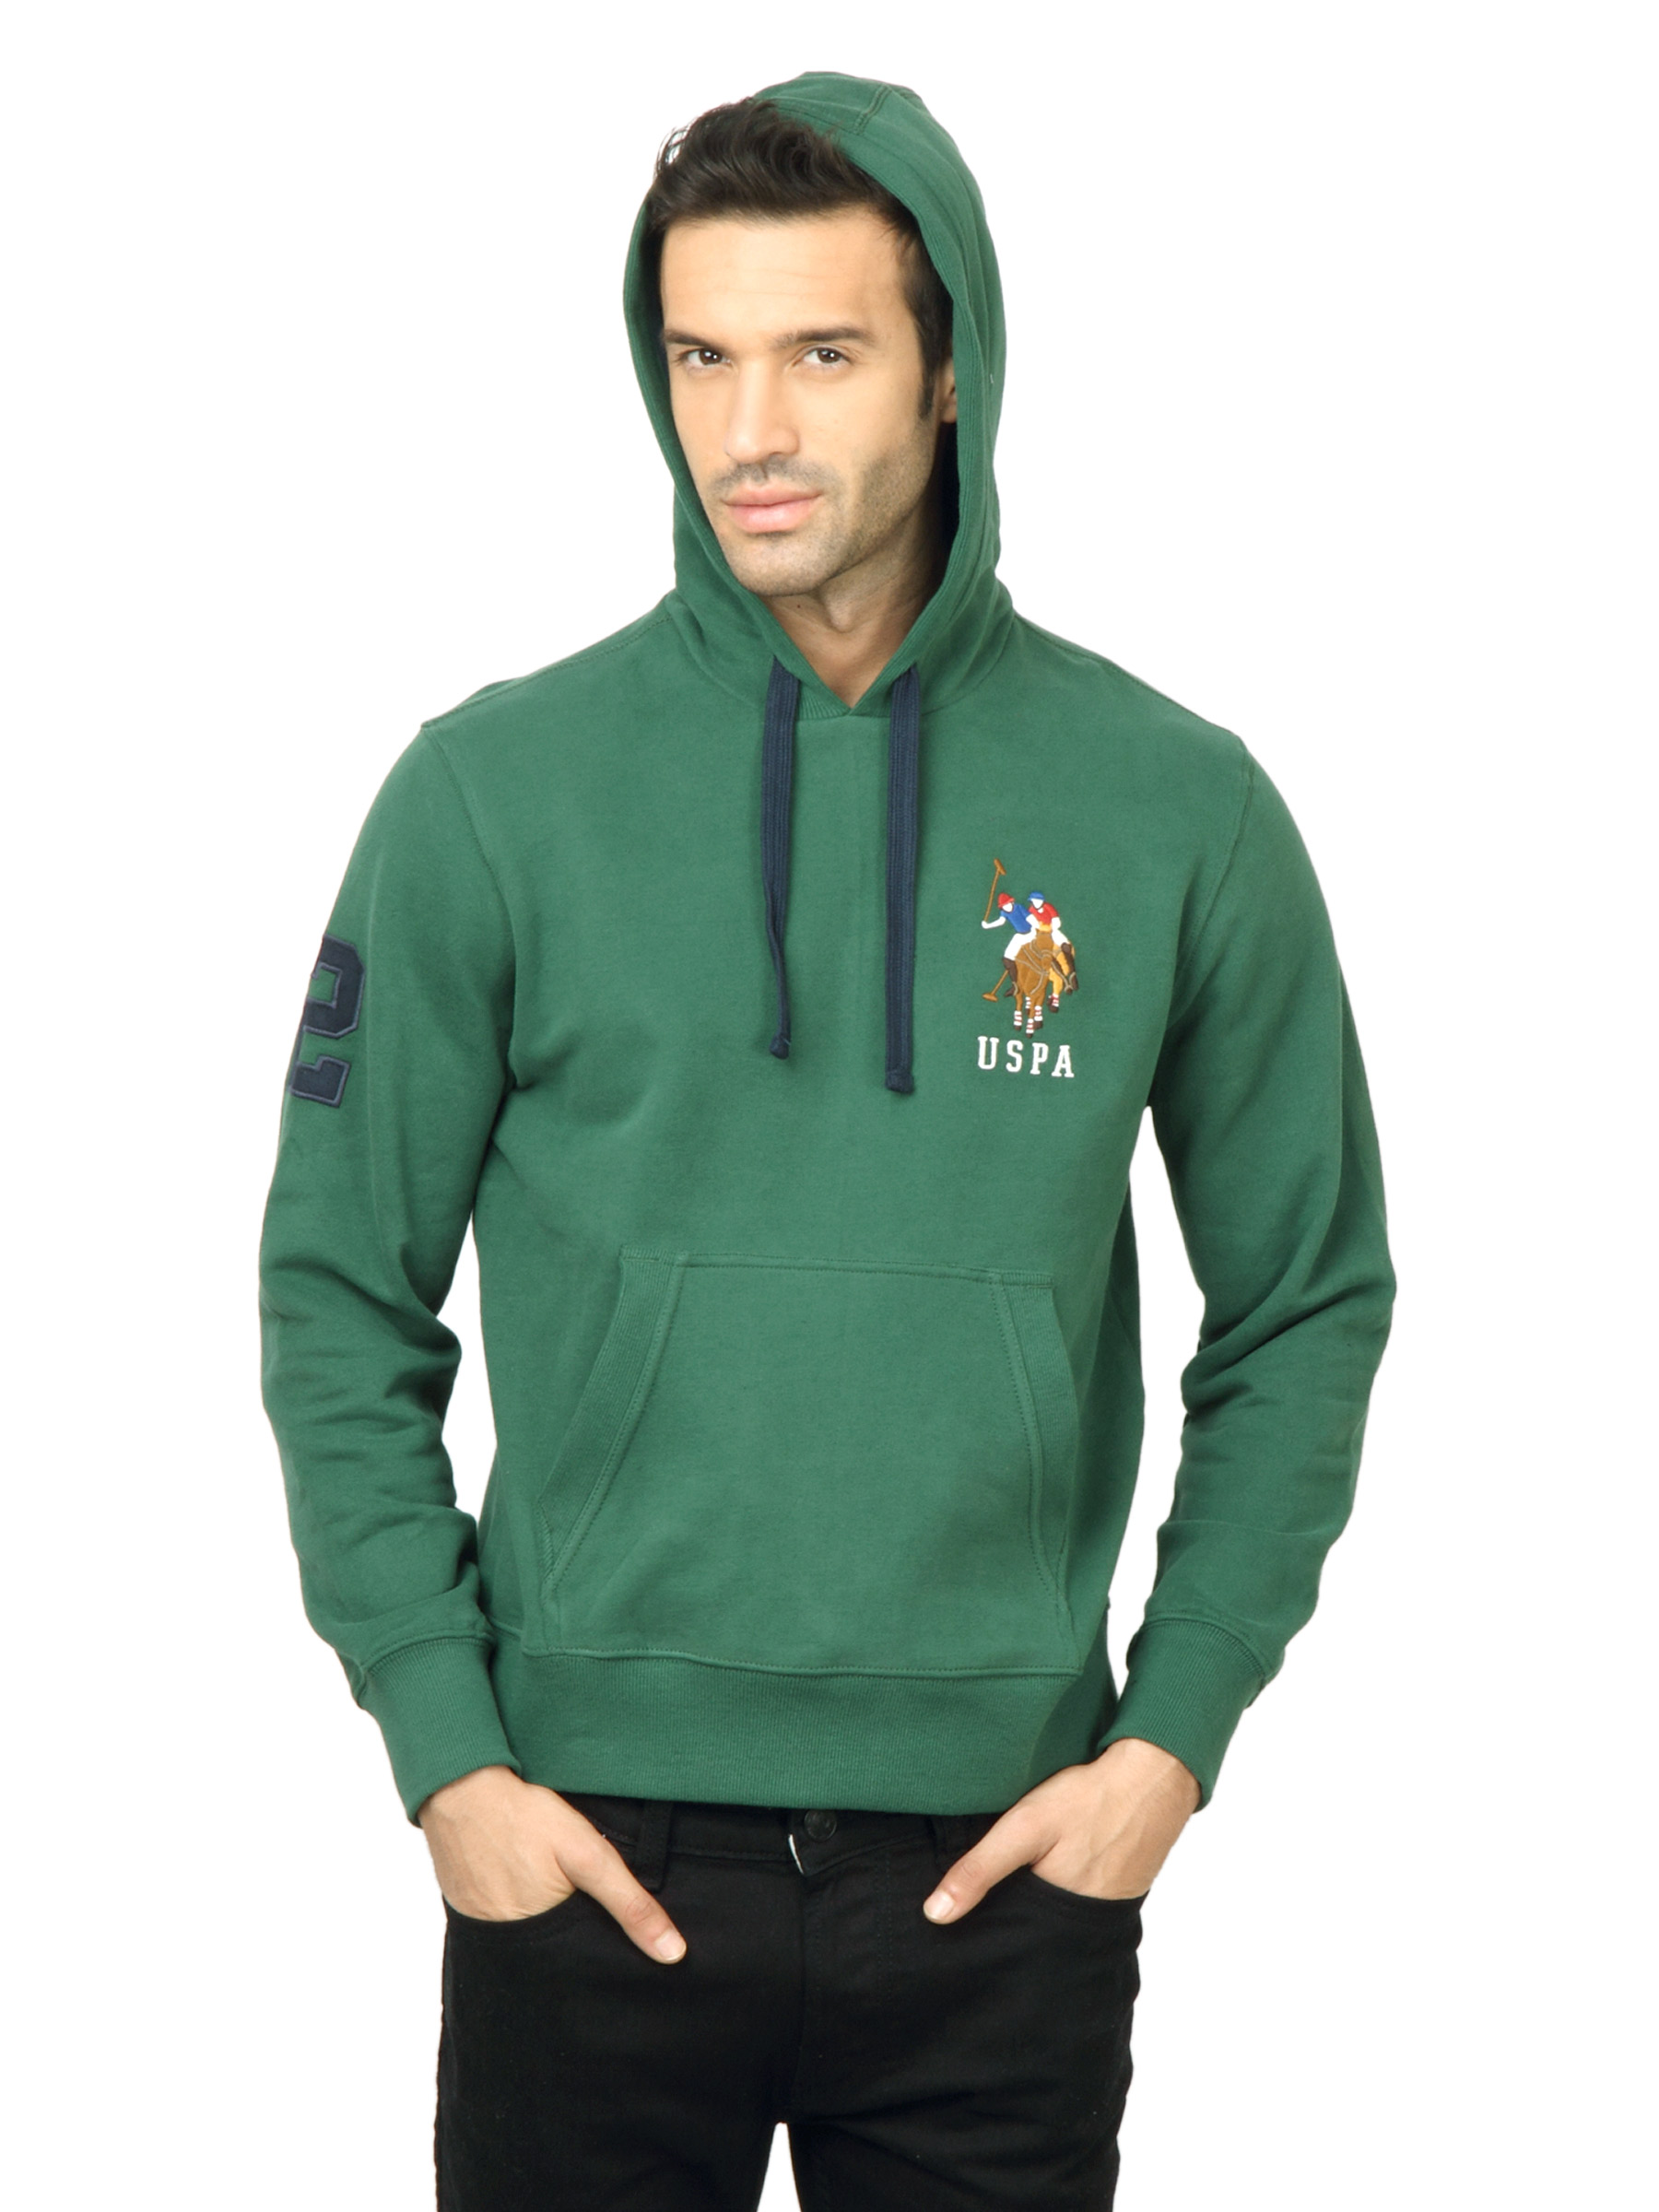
U.S. Polo Assn. Men Solid Green Sweatshirt
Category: Apparel / Topwear / Sweatshirts
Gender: Men
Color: Green
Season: Fall 2011
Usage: Casual